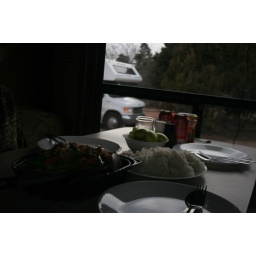
cozy in our little home while there's snow on the ground outside